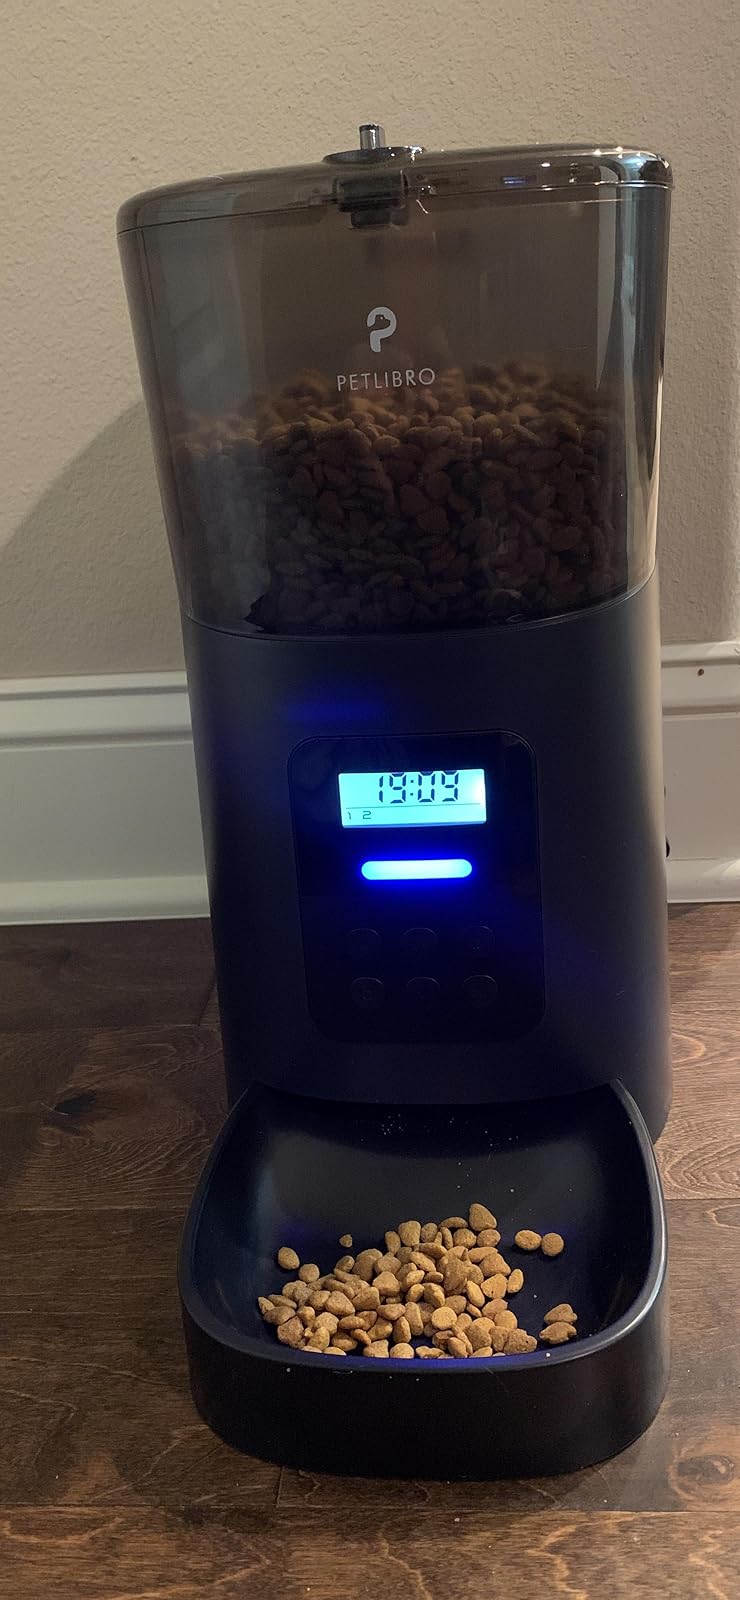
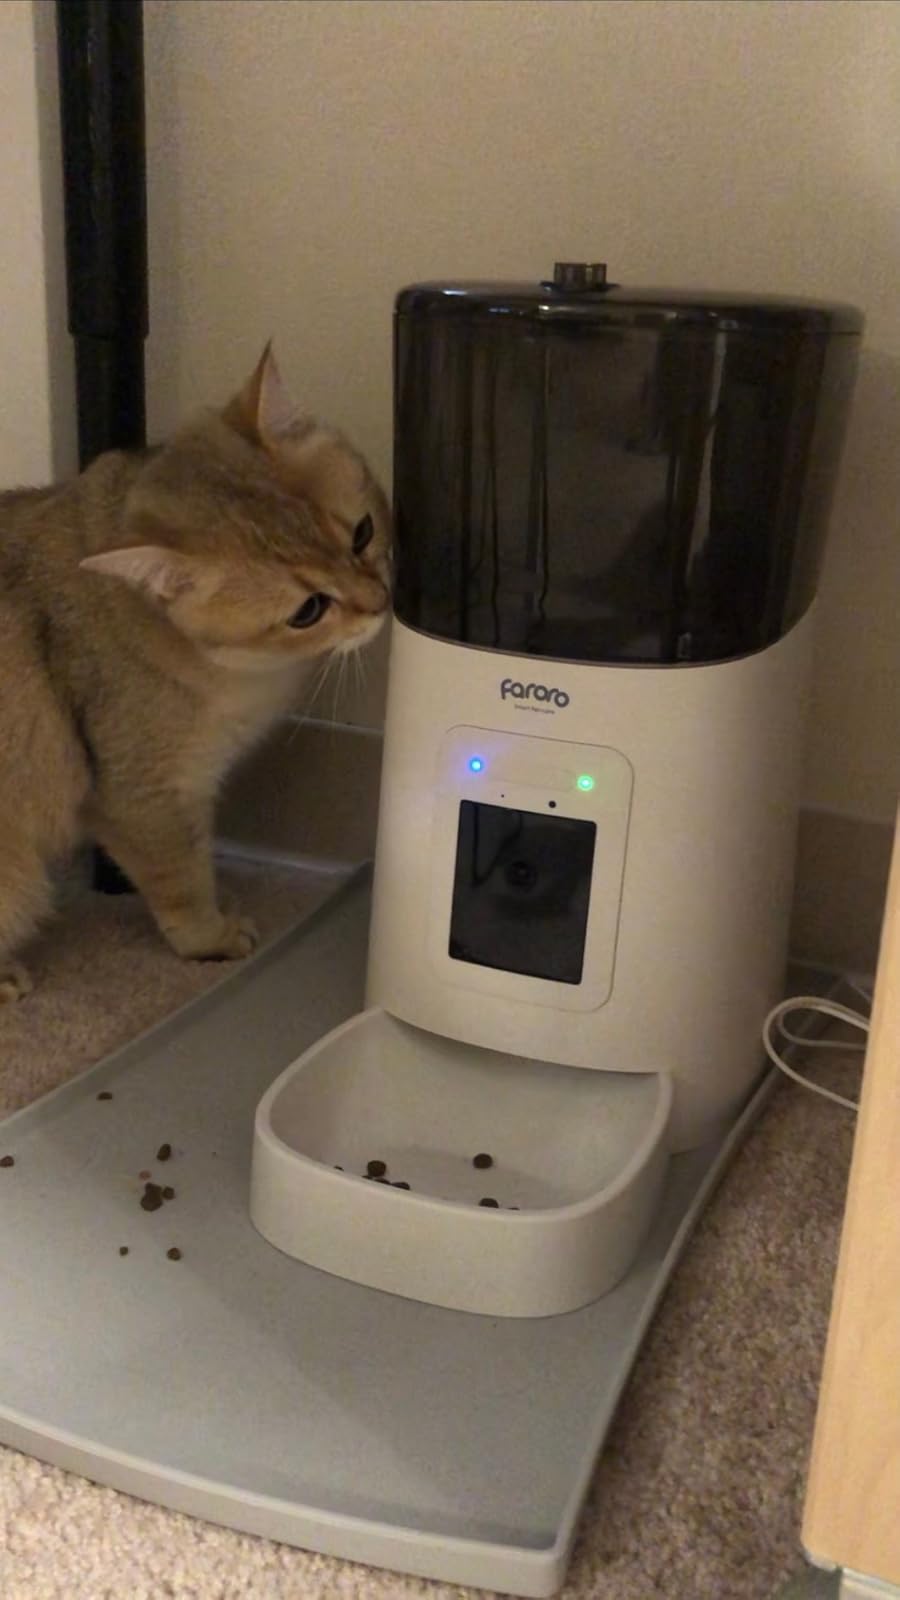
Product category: items_feeder
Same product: no